Gyroscope

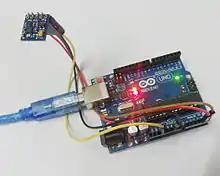
A digital gyroscope module connected to an Arduino Uno board

A gyrostat consists of a massive flywheel concealed in a solid casing. Its behaviour on a table, or with various modes of suspension or support, serves to illustrate the curious reversal of the ordinary laws of static equilibrium due to the gyrostatic behaviour of the interior invisible flywheel when rotated rapidly. The first gyrostat was designed by Lord Kelvin to illustrate the more complicated state of motion of a spinning body when free to wander about on a horizontal plane, like a top spun on the pavement, or a bicycle on the road. Kelvin also made use of gyrostats to develop mechanical theories of the elasticity of matter and of the ether. In modern continuum mechanics there is a variety of these models, based on ideas of Lord Kelvin. They represent a specific type of Cosserat theories (suggested for the first time by Eugène Cosserat and François Cosserat), which can be used for description of artificially made smart materials as well as of other complex media. One of them, so-called Kelvin's medium, has the same equations as magnetic insulators near the state of magnetic saturation in the approximation of quasimagnetostatics.